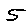
Label: 5